Ashok Leyland Viking

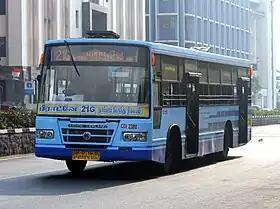
Metropolitan Transport Corporation 183hp BS III Viking in April 2011

The Ashok Leyland Viking is a front engined bus chassis manufactured by Ashok Leyland that is primarily intended for intercity, urban to rural duties and was introduced in 1976. It was based on the English Albion Viking. Since then, Viking has attracted a lot of buyers in private and government sectors in India. It was the first bus with an alternator in India. The Viking chassis also has a larger front overhang that facilitates placing the front door before front axle.